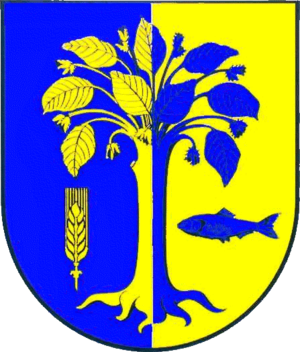
Vabs
Coat of arms of Vabs / Vabenæs
Vabs Vabenæs eller Waabs er en landsby og kommune beliggende cirka 20 kilometer nordøstlig fra Egernførde på halvøen Svans i det østlige Sydslesvig. Administrativt hører kommunen under Rendsborg-Egernførde kreds i den tyske delstat Slesvig-Holsten. Kommunen samarbejder på administrativt plan med andre kommuner i omegnen i Slien-Østersø kommunefællesskab. Vabs / Vabenæs er sogneby i Vabs Sogn. Sognet lå i Risby Herred, da Slesvig var dansk indtil 1864.